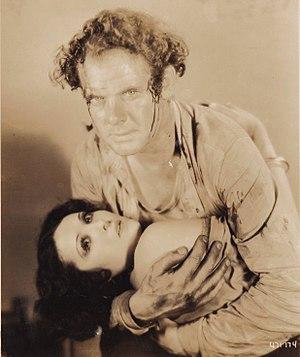
Maria Guillerma Osterman — née le 9 novembre 1907 à Hermosillo, morte le 10 août 1987 à Los Angeles — est une actrice américaine d'origine mexicaine, connue sous le nom de scène de Raquel Torres.